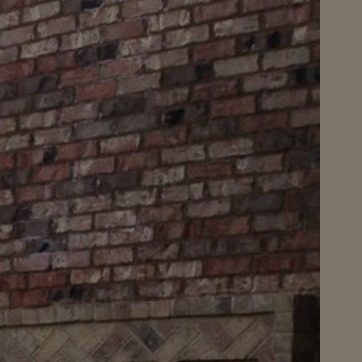
Material: brick